Stanislav Lyubshin

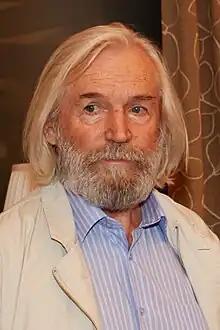
Stanislav Lyubshin is an actor

Stanislav Andreyevich Lyubshin (born 6 April 1933) is a Soviet and Russian actor, film director, and People's Artist of the RSFSR (1981).